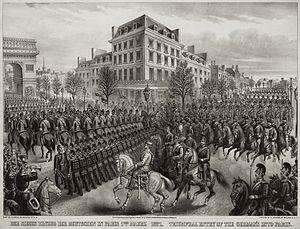
Le siège de Paris de 1870-1871 est un épisode de la guerre franco-prussienne de 1870-71, sa chronologie permet d'appréhender l'histoire de ce siège par les événements selon leur ordre temporel dans la ville de Paris mais également dans l'ensemble des départements d'Île-de-France.
La porte Maillot, située au milieu de l'axe historique de Paris, est l'un des accès de Paris par l'ouest et constitue un échangeur entre le boulevard périphérique, l'Étoile et la Défense.